Manusela National Park

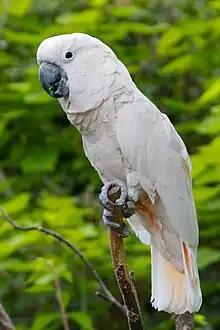
The salmon-crested cockatoo is a threatened species which has a stronghold in the national park

Among the plants that grow in this park are "Avicennia", "Dryobalanops" and "Pandanus" species, "Alstonia scholaris", "Terminalia catappa", "Shorea selanica", "Octomeles sumatrana", "Bruguiera sexangula", "Melaleuca leucadendra", "Pometia pinnata", and various species of orchid.